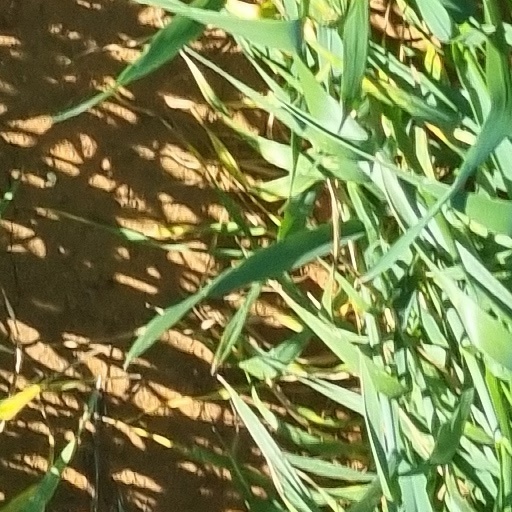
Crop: wheat